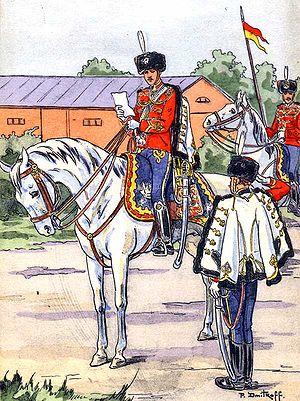
Le régiment de hussards de la Garde impériale était un régiment de cavalerie de la garde impériale russe.